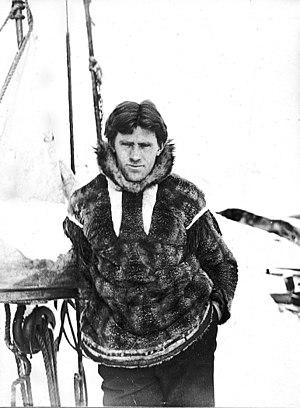
Ejnar Mikkelsen, né le 23 décembre 1880 à Vester-Brønderslev et mort le 1ᵉʳ mai 1971 à Copenhague, est un explorateur polaire et écrivain danois.